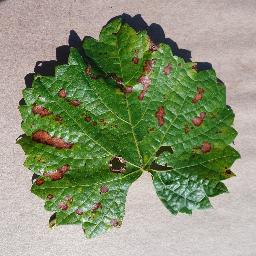
Label: Grape___Esca_(Black_Measles)